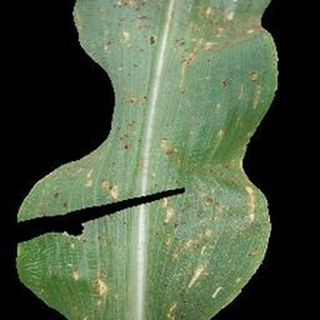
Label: corn_common_rust